Hit Stix

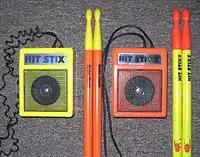
Hit Stix (left) and Hit Stix 2 toys

Hit Stix is a toy electronic musical instrument manufactured by Nasta and Radio Shack in the 1980s. A set of Hit Stix consists of 2 drum sticks which are tethered to a small amplifier by audio cables. When the drum sticks are thrust forward in mid air, mimicking actual drum playing, a snare drum sound effect is produced. A rapid succession of thrusts produces a drum roll. It is a common misconception that Hit Stix are meant to be hit against another surface. In fact, the sounds are produced simply by the motion of drumming and do not need to come in contact with any surface in order to produce a sound.